RT-2PM Topol

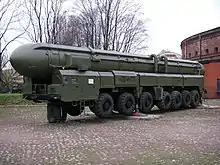
Topol TEL in Military Historical Museum of Artillery, Engineers and Signal Corps

On 18 October 2007, another successful test launch was conducted. One Topol from a mobile launcher at Plesetsk test site reached its target on Kamchatka. As the Strategic Rocket Forces representative reported, it allowed for the extension of Topol's service life to 21 years.